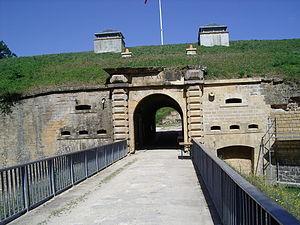
Le Fort des Ayvelles est un ouvrage militaire situé sur le territoire des communes de Villers-Semeuse et des Ayvelles dans les Ardennes.